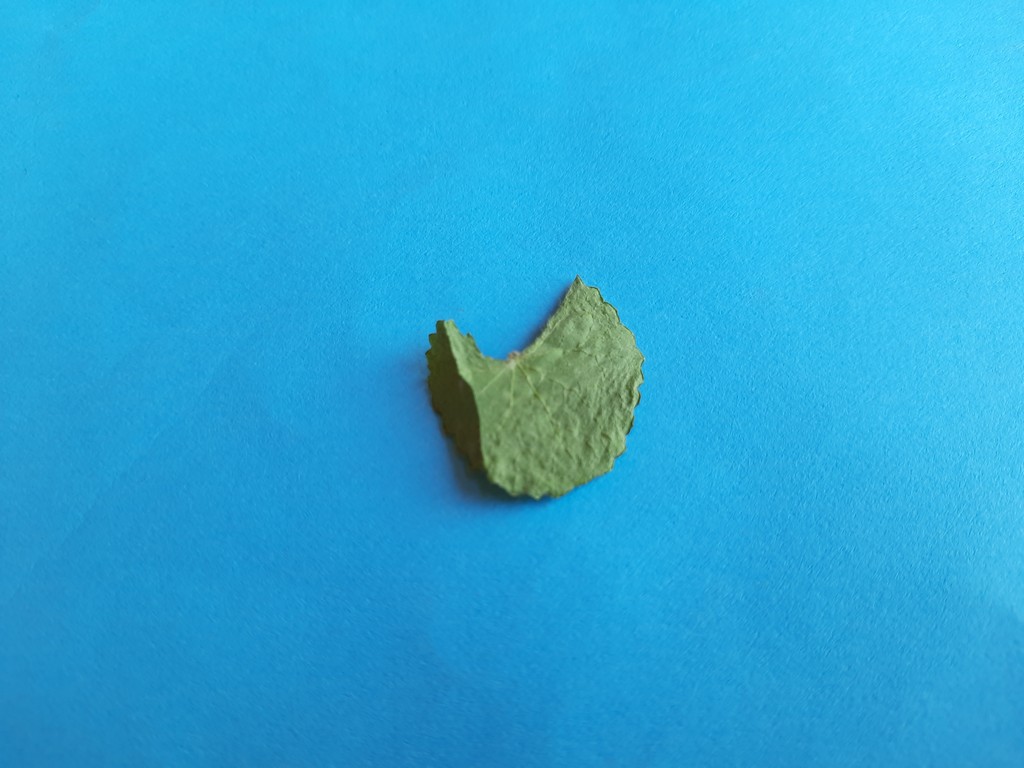
Label: Dried